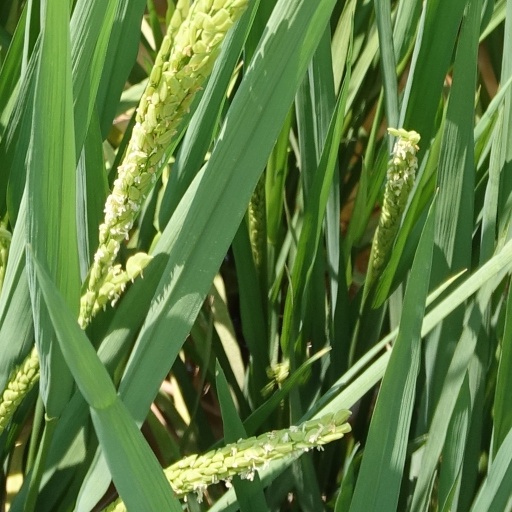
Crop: rice